Darren Lehmann

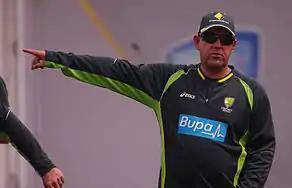
Lehmann coaching Australia in 2014

In 2008, Lehmann toured with the Cricket Australia Centre of Excellence as an assistant coach. After the Deccan Chargers disastrous first season, he took charge of them as coach – replacing former India player Robin Singh; Adam Gilchrist was named captain replacing VVS Laxman. Following the below-par performance in the inaugural season, and finishing at the bottom, Deccan then staged an inspired comeback in 2009 by winning the second IPL season. Subsequent to an undefeated run in the initial league stage, the team suffered minor setbacks by losing some close matches. However, the return of Andrew Symonds, Rohit Sharma regaining form, and the continuing exuberance of Captain Adam Gilchrist, bolstered the side. Some luck came the Charger's way towards the end of the league stage, with Kings XI Punjab and Rajasthan Royals losing key matches, enabling Deccan to reach the semi-finals. During the semi-finals against the Delhi Daredevils (who were at the top of the table), few gave the Chargers more than an outside chance of winning. Nevertheless, and against the odds, Gilchrist scored a sensational 85 off just 35 balls to put the Daredevils out of the competition, thus giving the Chargers their first IPL final against the Royal Challengers Bangalore. In the final match, Gilchrist was out for a duck in the first over, however the Chargers managed to recover and posted a total of 143 for the loss of 6 wickets; it was felt that a good defending total would have been a further 20 to 30 runs. In the second innings the Chargers came out with all guns blazing right from the first ball, and their spirited effort ensured that they successfully defended the total, winning the game by 6 runs and lifting the prized IPL trophy.